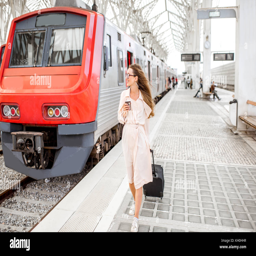
woman at the railway station